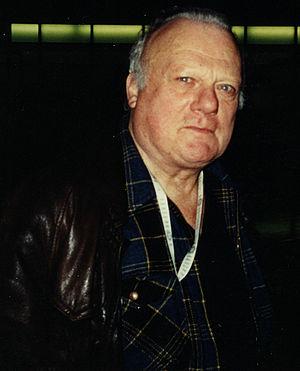
Cet article présente les personnages de la série télévisée française Kaamelott.
Philippe Nahon, né le 24 décembre 1938 à Paris et mort dans la même ville le 19 avril 2020, est un acteur français.